Gilles-Marie Oppenordt

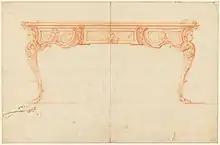
Signed drawing of a writing desk

As a boy Gilles-Marie Oppenord was trained in the studio of Jules Hardouin-Mansart and was sent in 1692 to study as a royal pensioner in Rome for eight years, where he largely ignored the remains of Classical Antiquity and spent his time instead sketching the Baroque sculptural ornaments of the preceding generations, principally those carried out under Bernini and Borromini, and in northern Italy the ornament of Mannerist architects like Pirro Ligorio. Three notebooks of his youthful drawings survive.